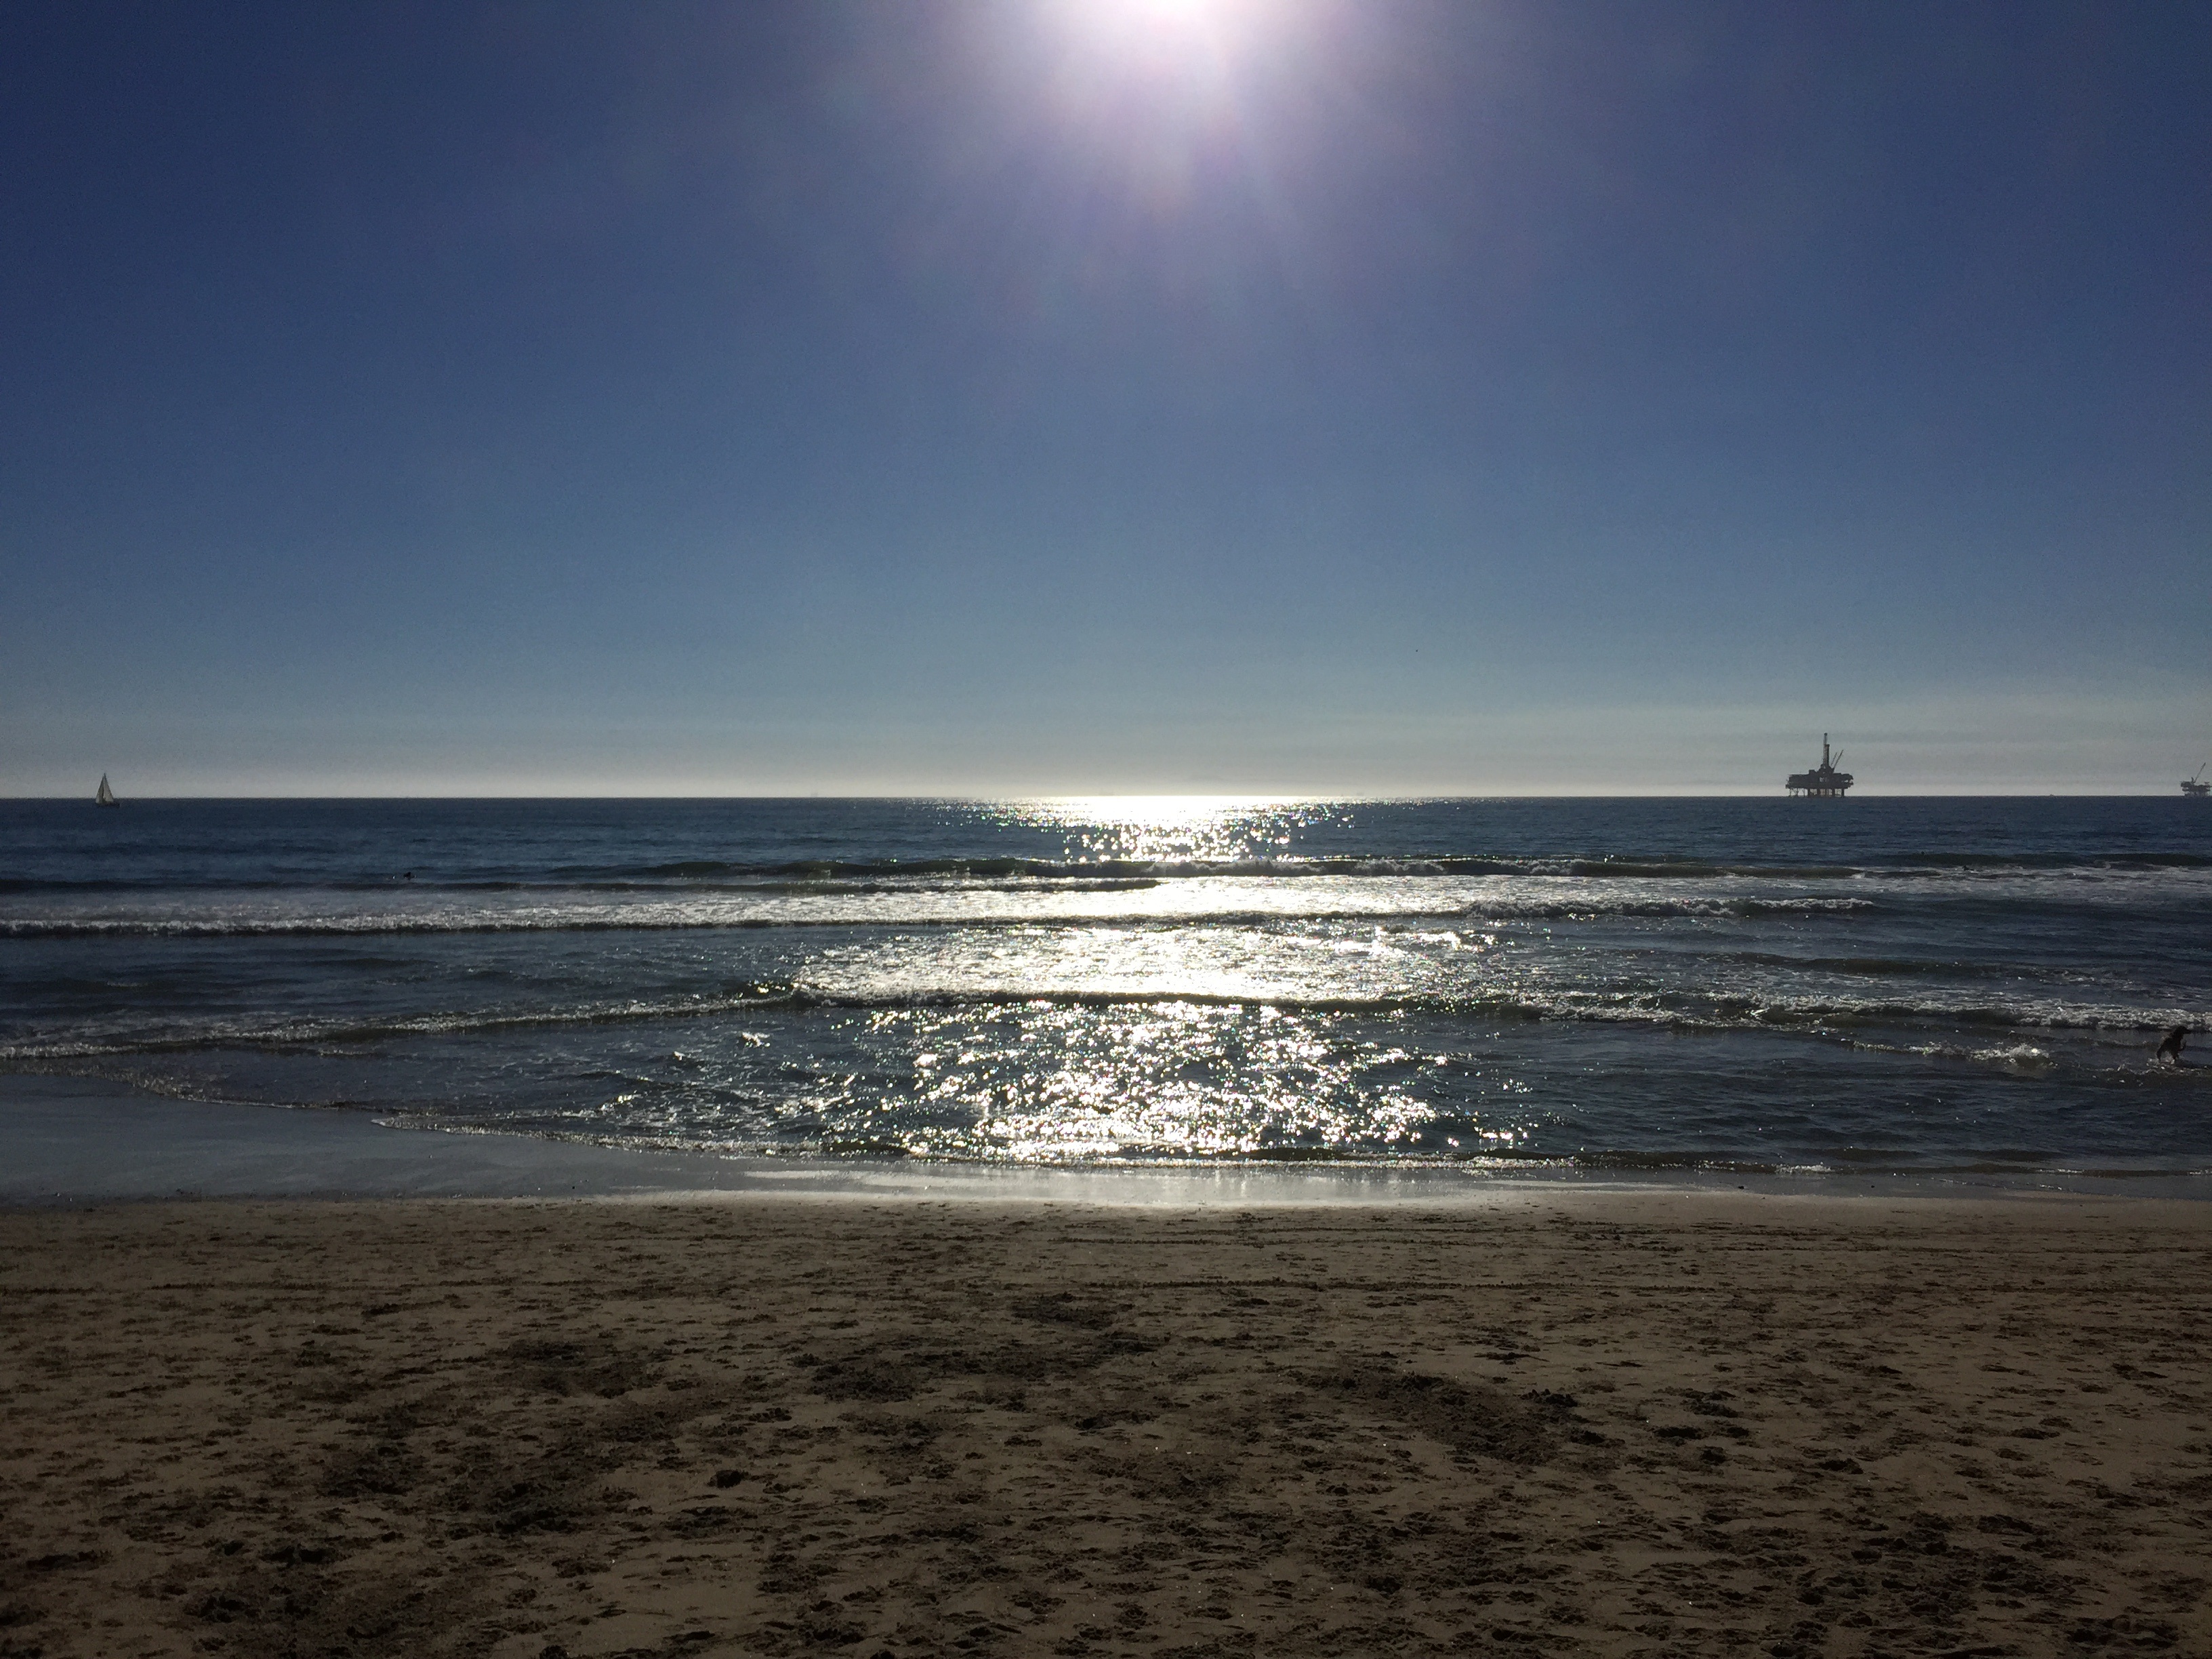
beach, sea, coast, water, sand, ocean, horizon, cloud, sky, sun, sunrise, sunset, sunlight, shore, wave, dawn, dusk, reflection, bay, sail boat, body of water, cape, oil rig, wind wave